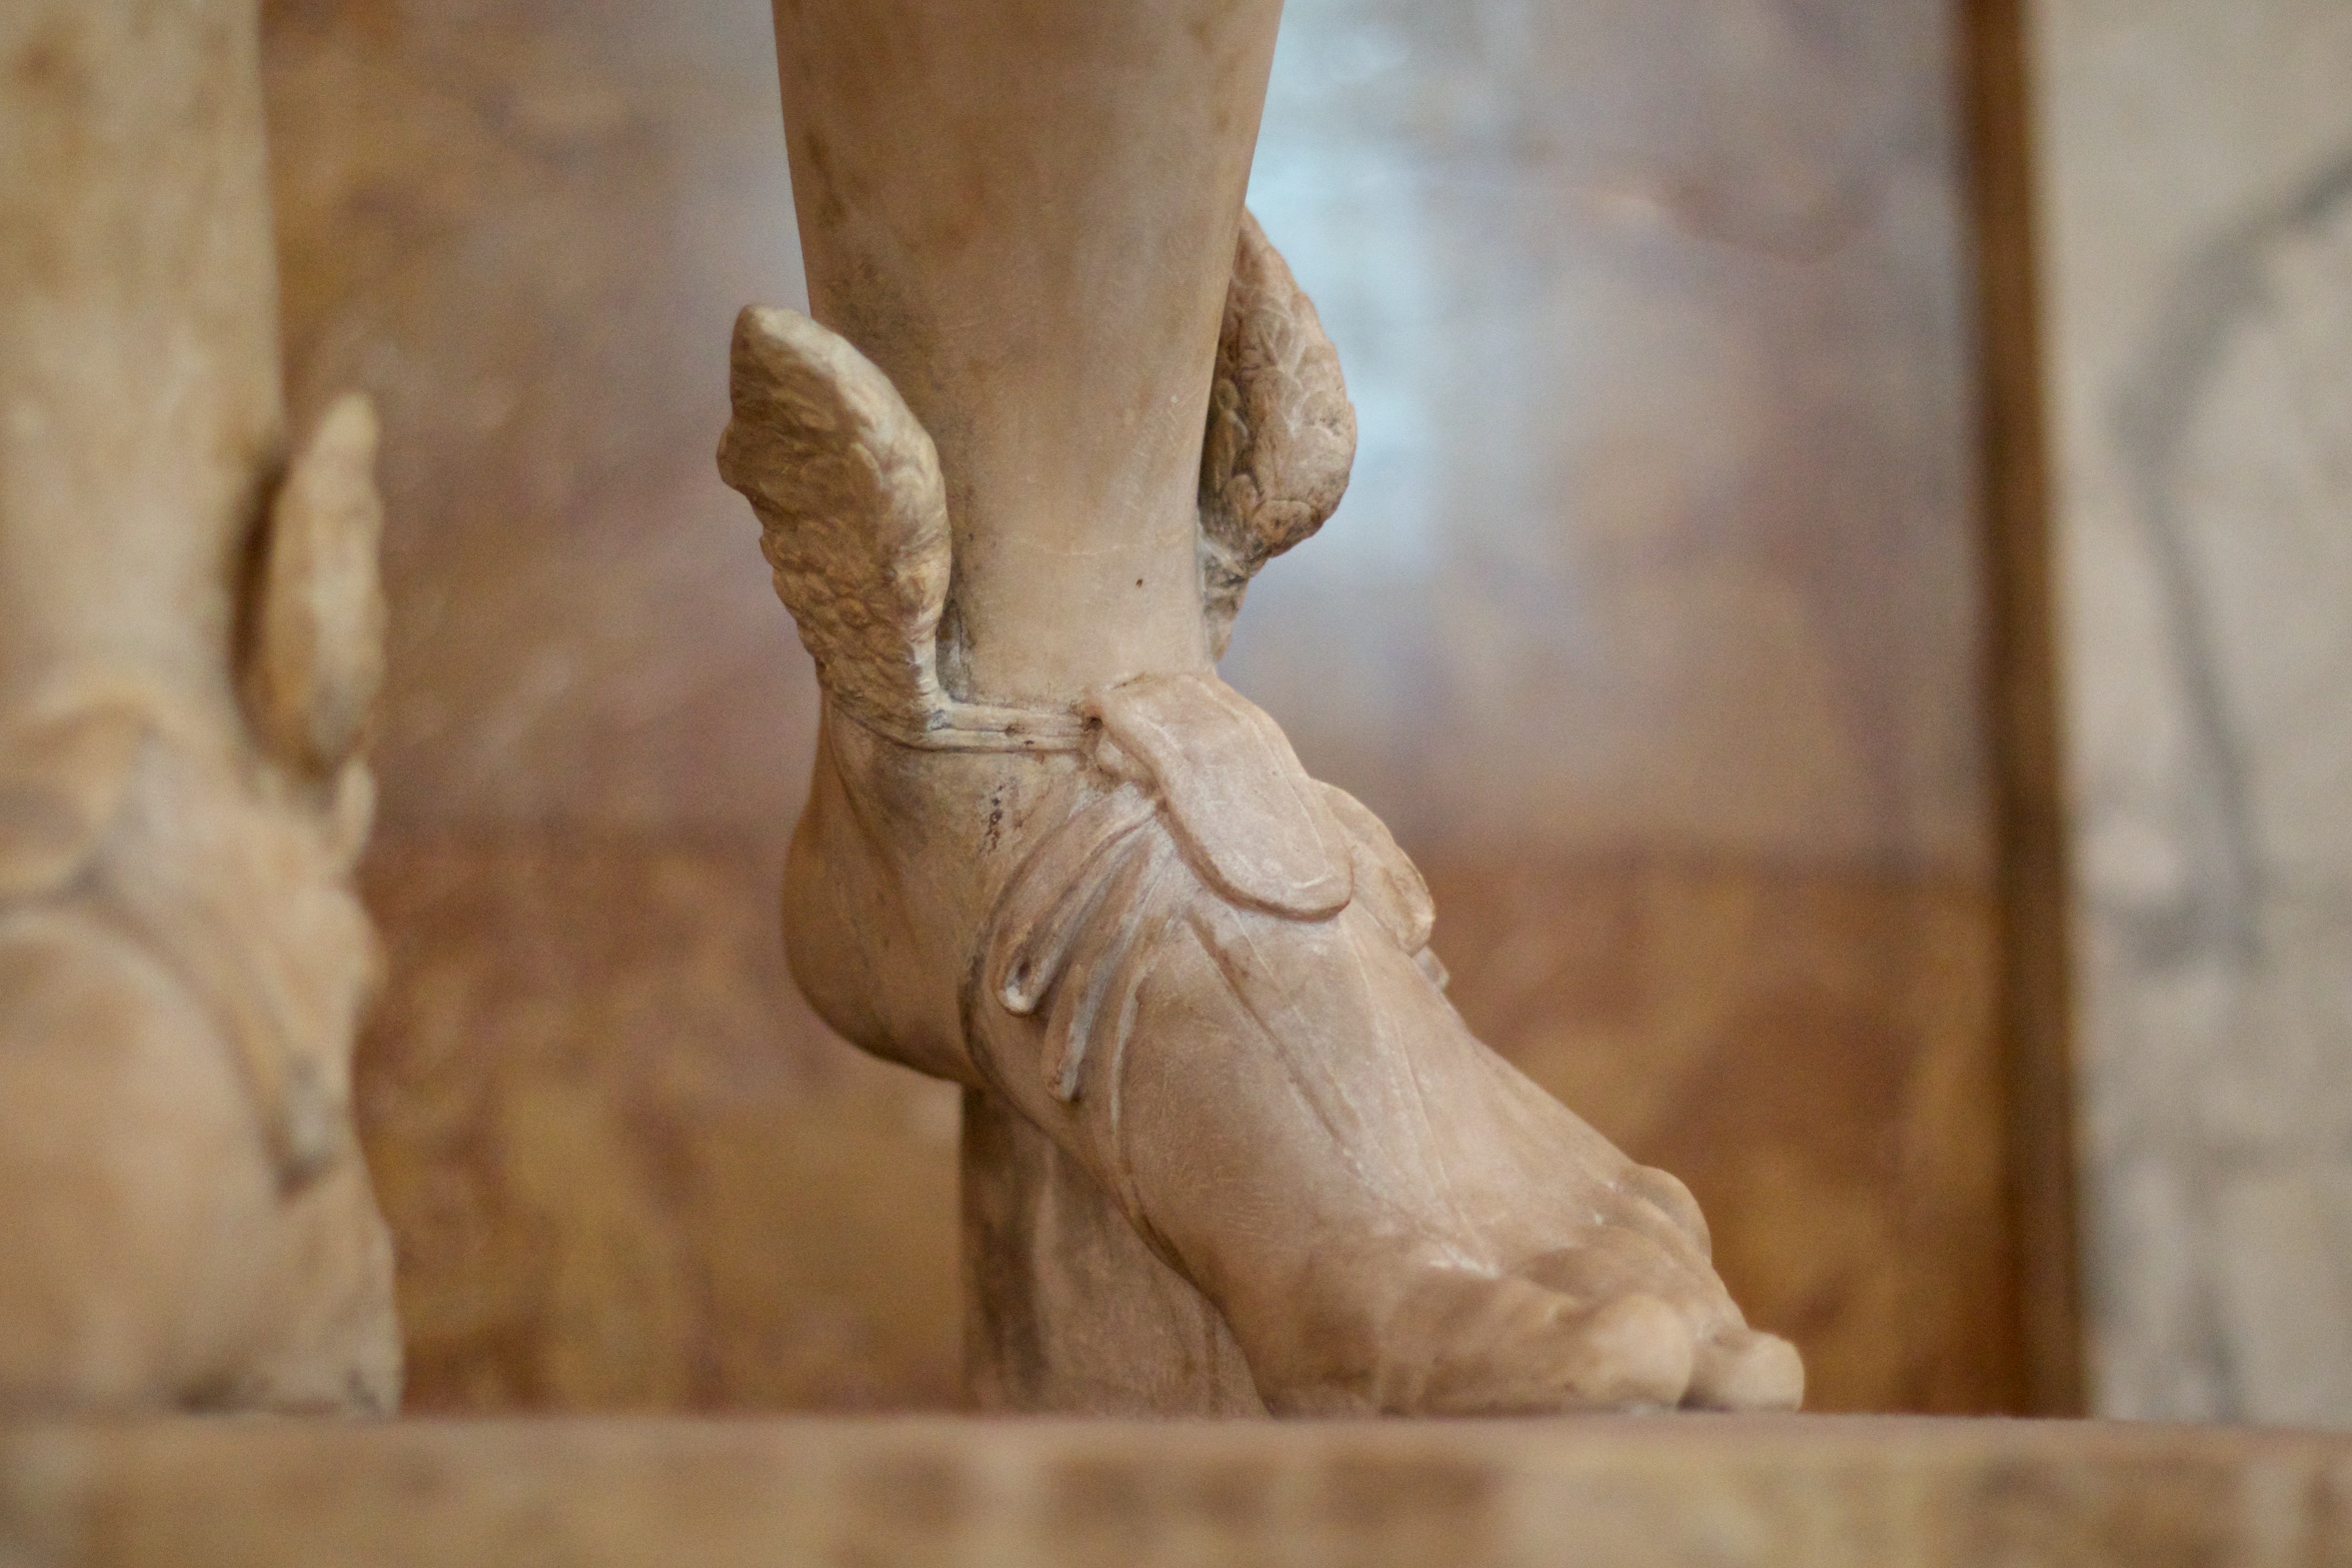
wood, monument, statue, close up, sculpture, art, temple, carving, ancient history